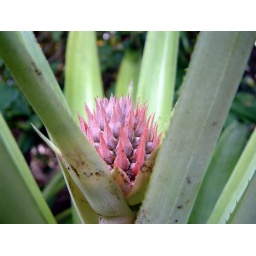
This pineapple is currently growing in a pot in our backyard.